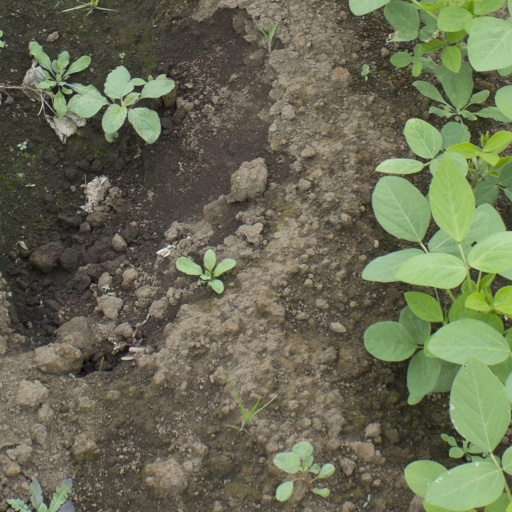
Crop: soybean